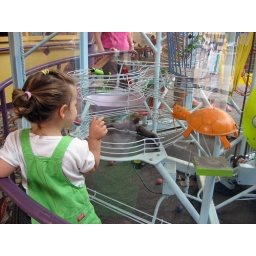
Fascinated by the ball machine